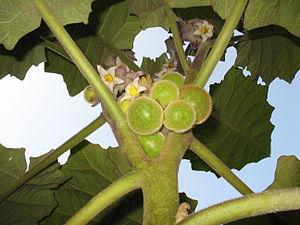
La narangille, Escuador's naranjille, ou Lulo est le fruit de la Morelle de Quito, de son nom scientifique Solanum quitoense Lamarck.